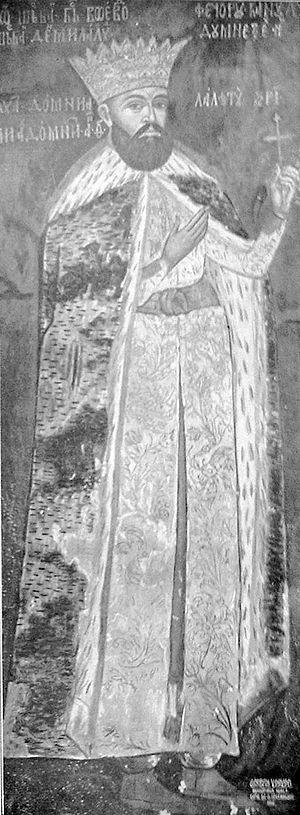
Radu X Șerban. Italiano: Radu X Șerban. Polski: Radu Şerban. Română: Domnitorul Radu Șerban.
Radu X Șerban est prince de Valachie de 1602 à 1611.